Modern Jewish historiography

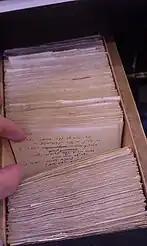

Zunz urged his contemporaries to, through the embrace of study of a wide swath of literature, grasp the geist or "spirit" of the Jewish people. Zunz proposed an ambitious Jewish historiography and further proposed that Jewish people adopt history as a way of life. Zunz not only proposed a university vision of Jewish studies, but believed Jewish history to be an inseparable part of human culture. Zunz's historiographical view aligns with the "lachrymose" view of Jewish history of persecution. Zunz was the least philosophically inclined of the "Wissenschaft" but the most devoted to scholarship. Zunz called for an "emanicipation" of Jewish scholarship "from the theologians." He was the editor of Nachman Krochmal.